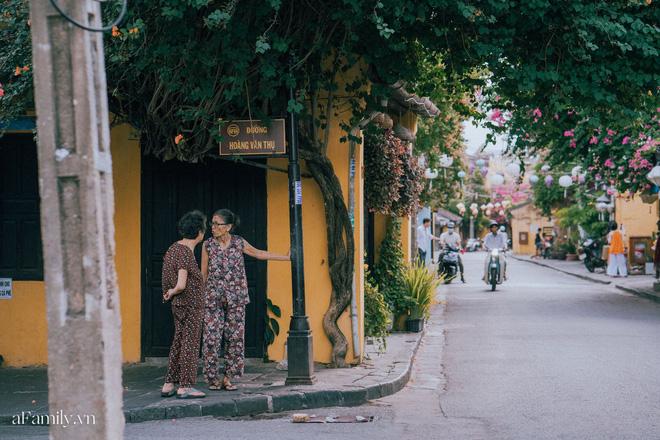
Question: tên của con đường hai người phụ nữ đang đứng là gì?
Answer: con đường có tên là hoàng văn thụ